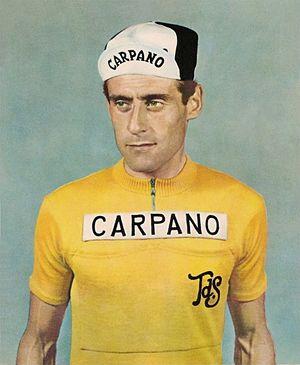
Attilio Moresi, surnommé Tilo Moresi, né le 26 juillet 1933 à Viganello et mort le 25 avril 1995 à Piandera, est coureur cycliste professionnel suisse de 1956 à 1965.